Tayler Wiles

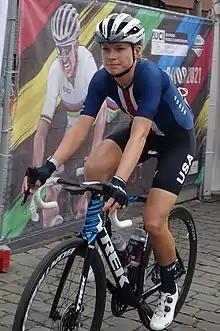
Tayler Wiles in 2021

Tayler Wiles (born July 20, 1989) is a former American pro cyclist, who used to ride for UCI Women's WorldTeam . She rode at the 2014 UCI Road World Championships. Wiles originally played soccer until she entered the University of Utah as a pre-medical student at the age of 18. She subsequently took up cycling with her then boyfriend during her sophomore year in 2008.